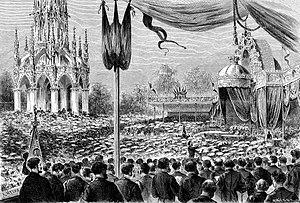
Inauguration du monument du roi Léopold
5 juin : le gouvernement Frère-Orban II rompt les relations diplomatiques avec le Vatican.